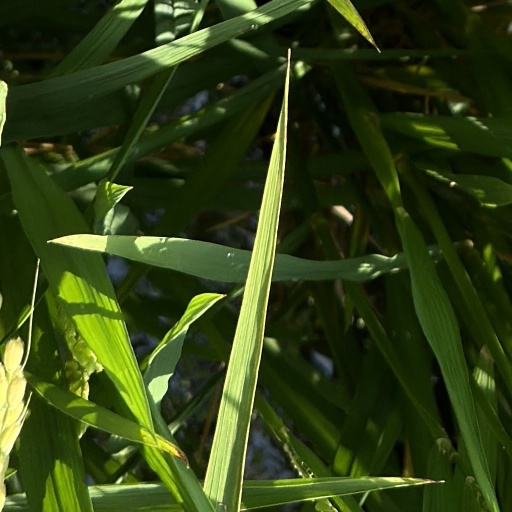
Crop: rice